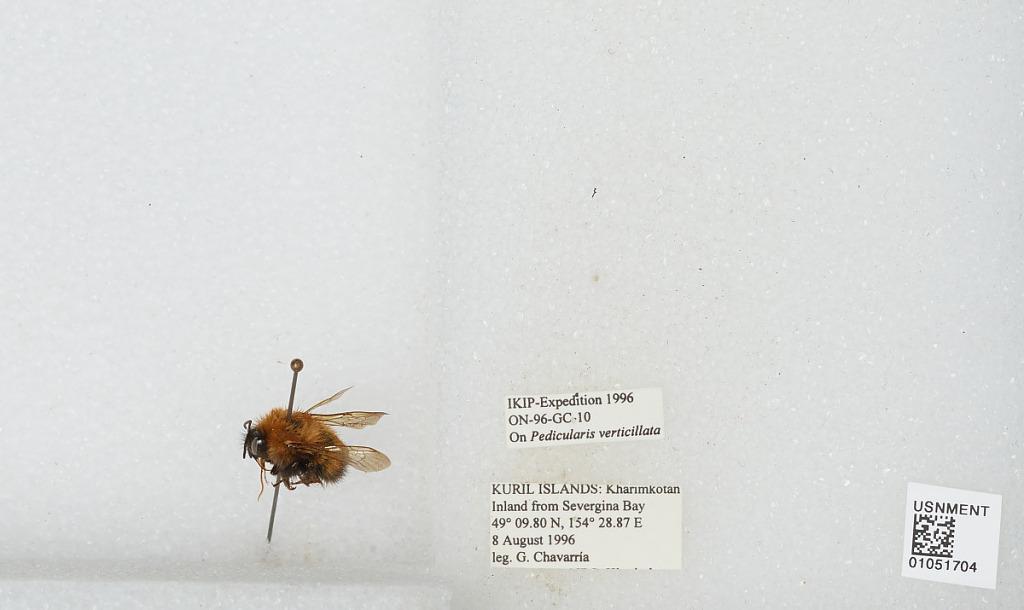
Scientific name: Bombus sp.
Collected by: G. Chavarria
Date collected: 1996-8-8
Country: Russia
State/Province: Sakhalin
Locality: Kuril Islands, Kharimkotan Island, inland from Severgina Bay
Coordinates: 49.1633, 154.481